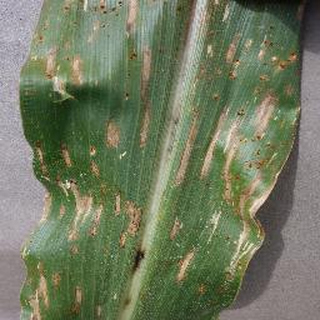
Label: corn_cercospora_leaf_spot